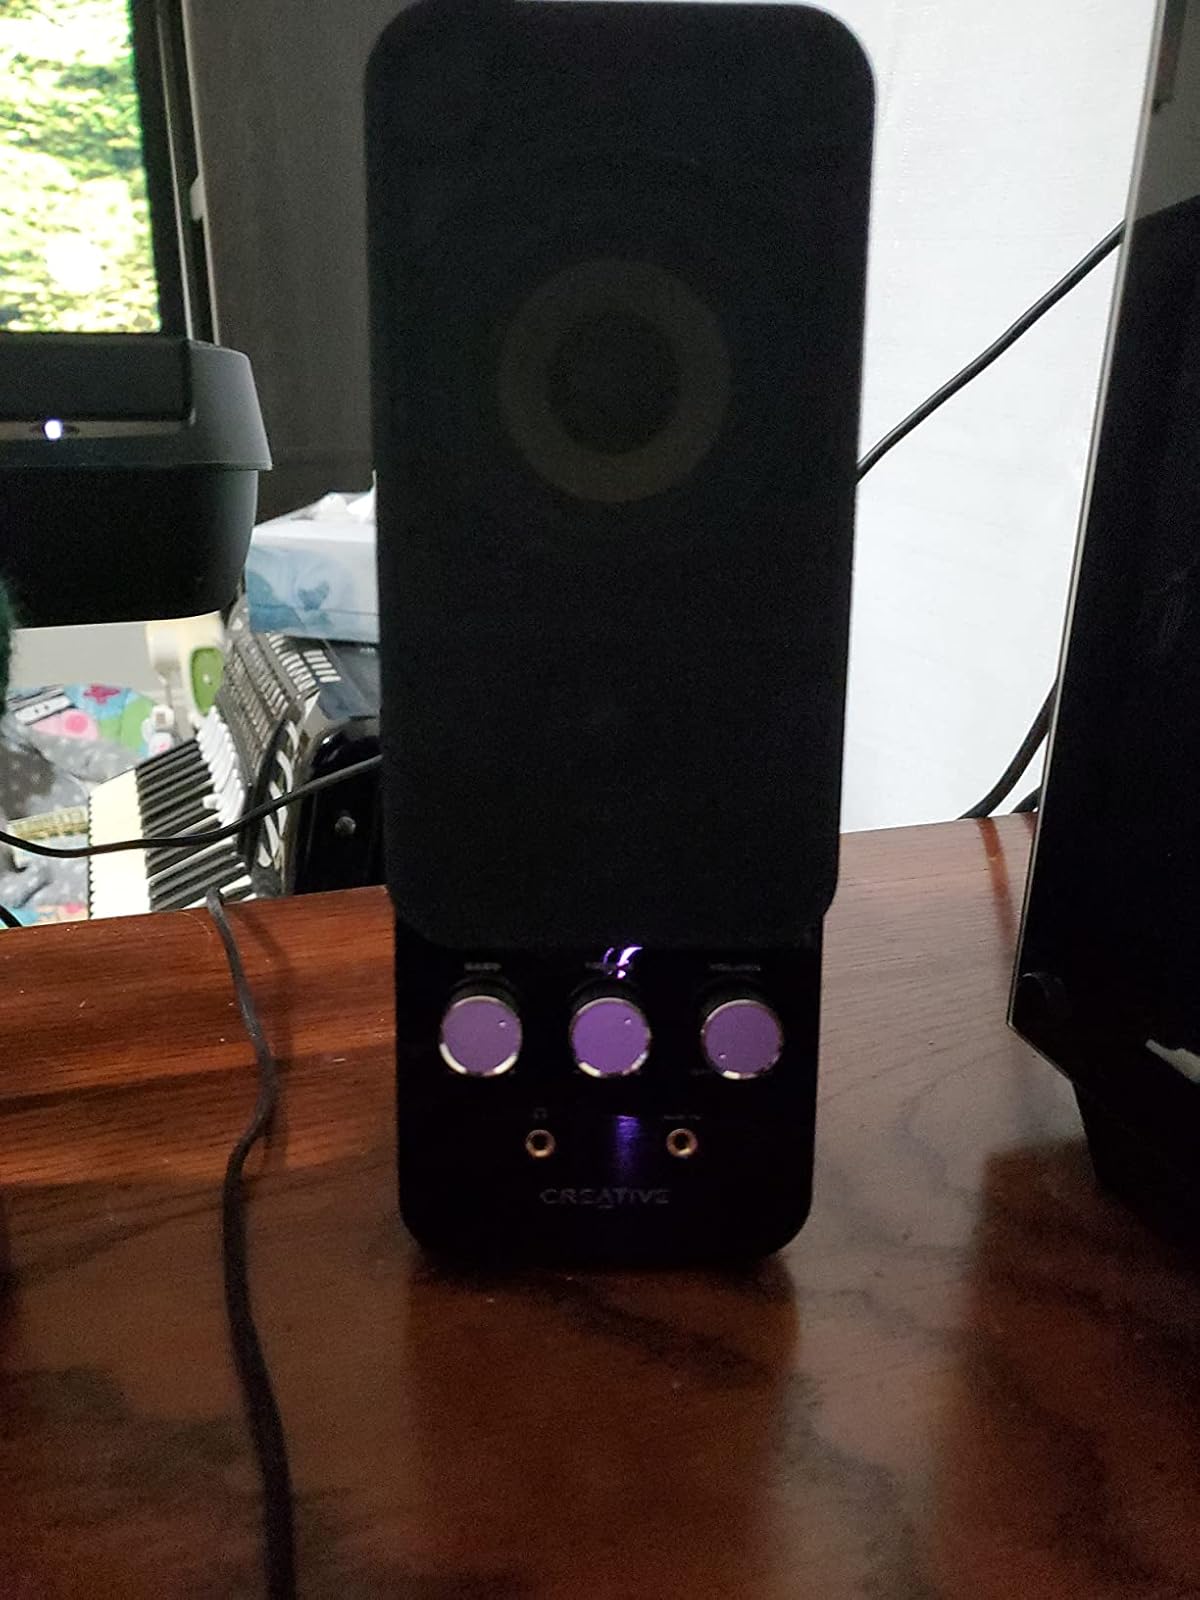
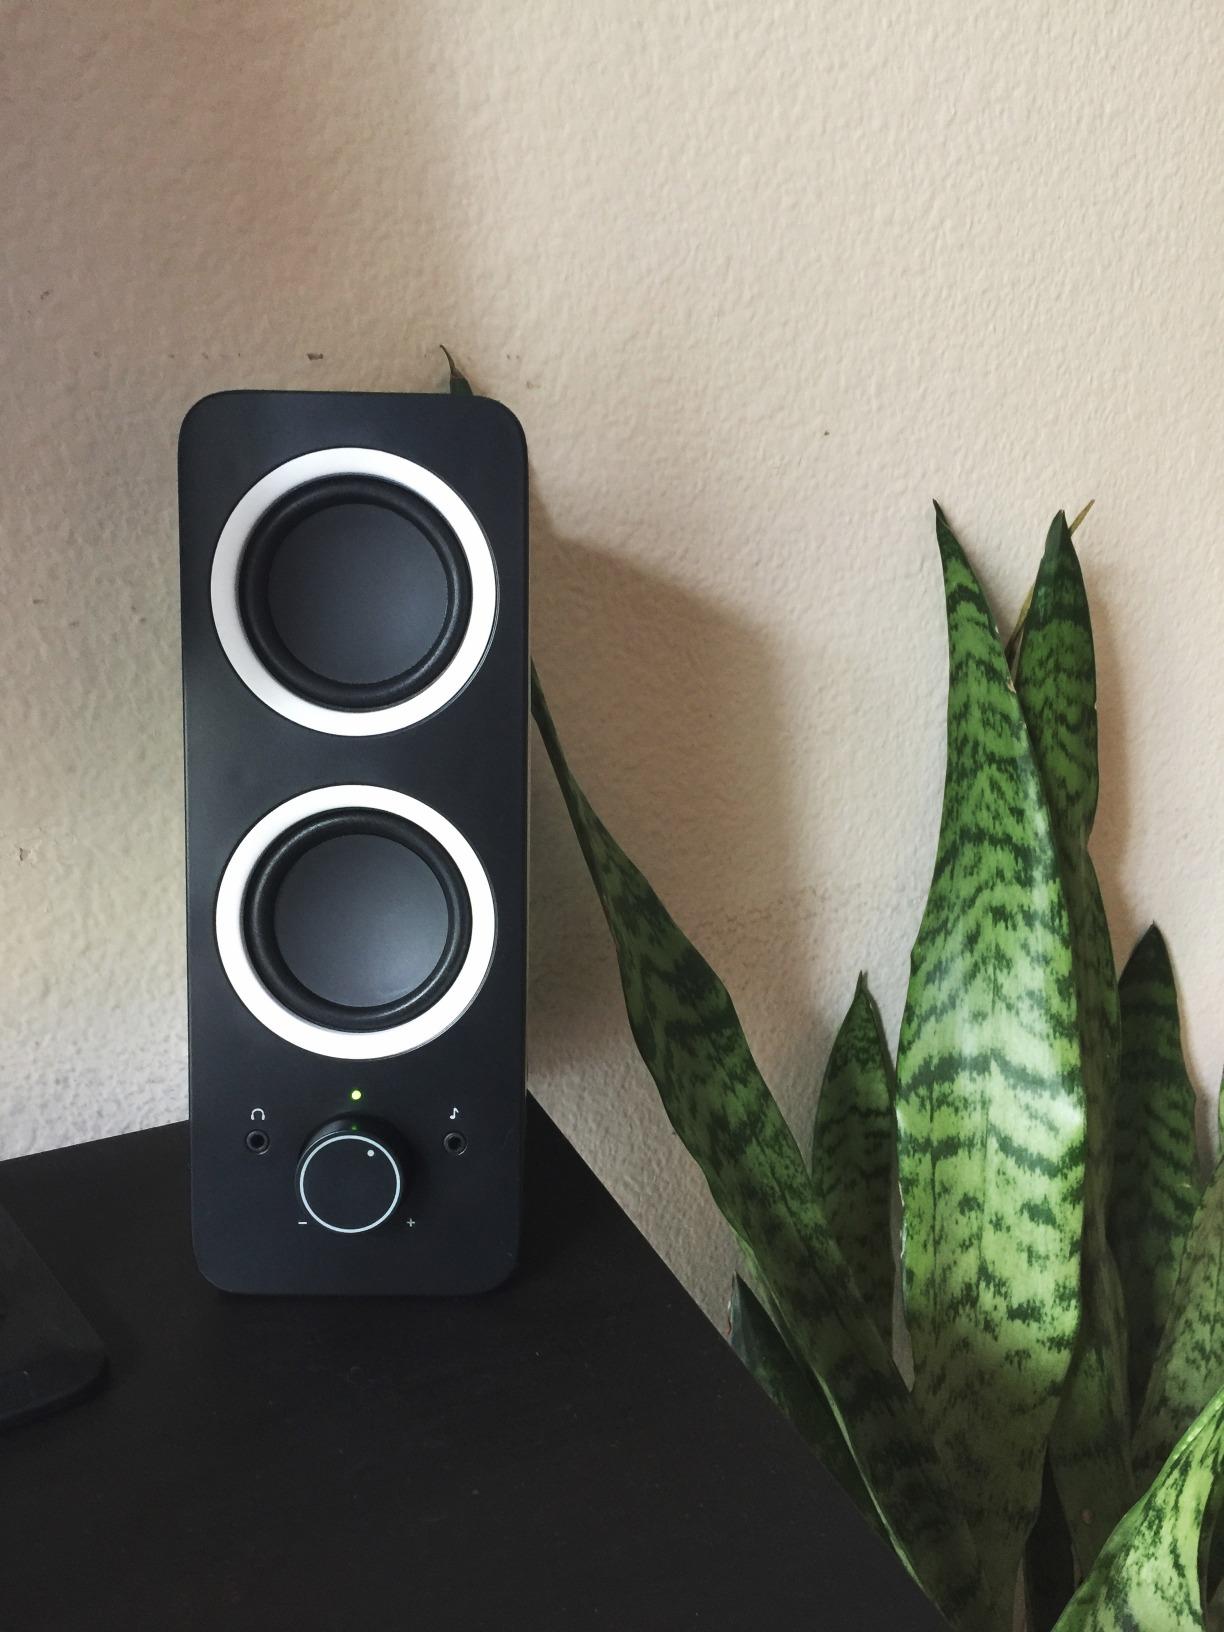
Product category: speaker
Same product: no